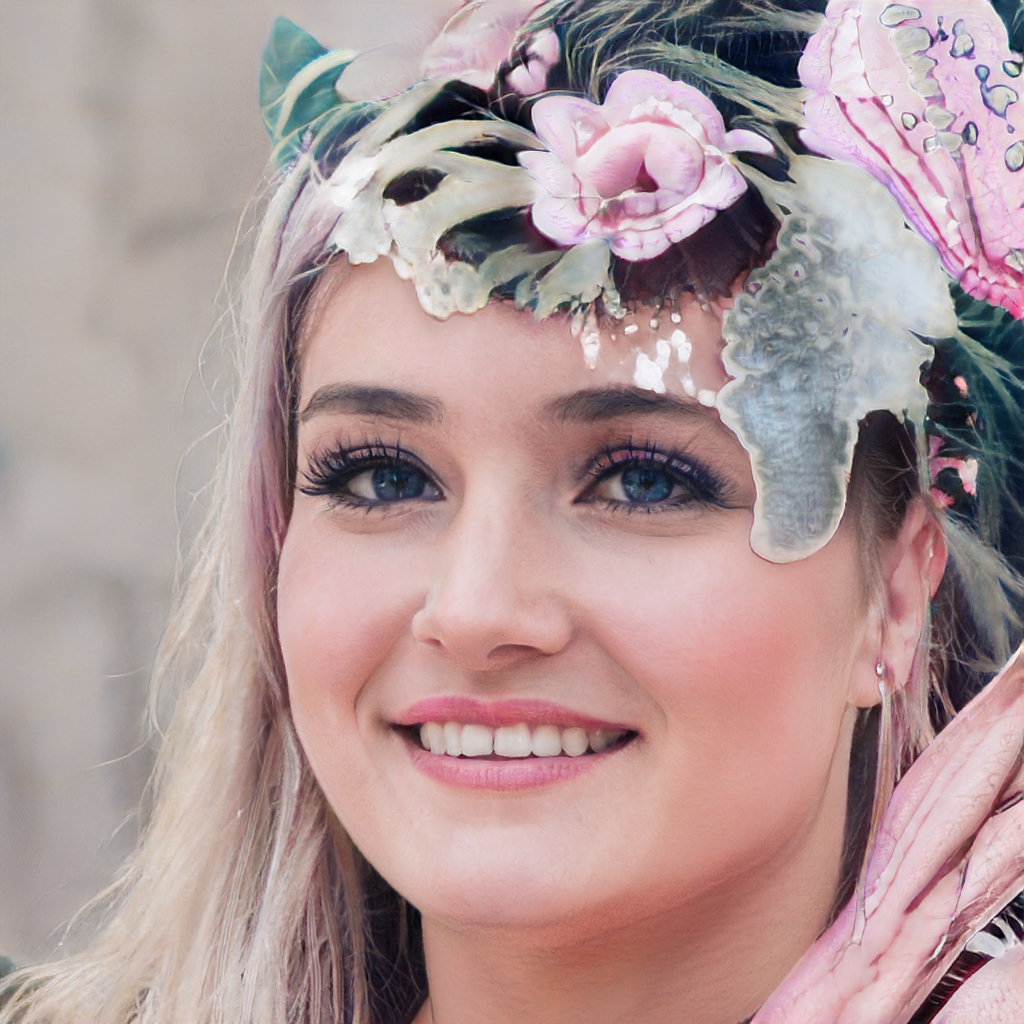
Label: Colored